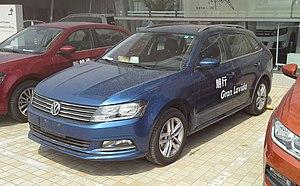
La Volkswagen Lavida est un véhicule du constructeur automobile allemand Volkswagen vendu depuis 2008 exclusivement en Chine. La Lavida y est produite par une coentreprise liant Volkswagen AG et le constructeur SAIC.